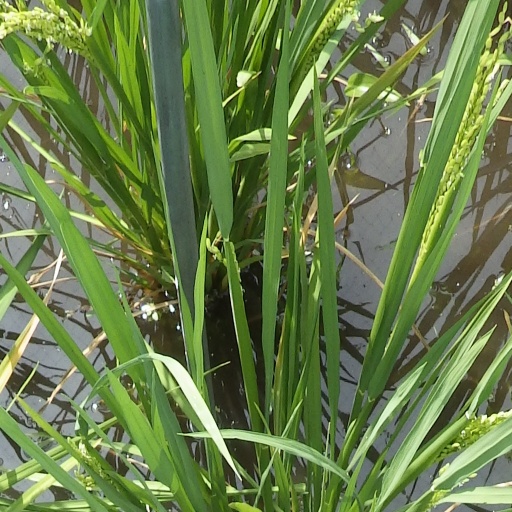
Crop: rice